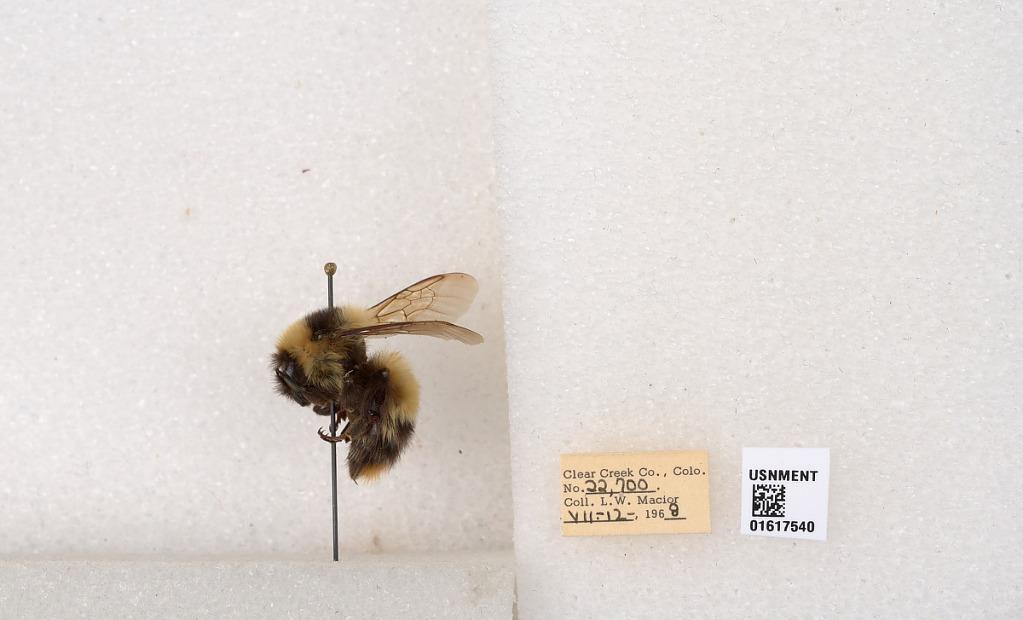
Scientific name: Bombus kirbyellus
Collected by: L. Macior
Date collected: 1968-7-12
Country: United States
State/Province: Colorado
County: Clear Creek
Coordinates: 39.6891, -105.644